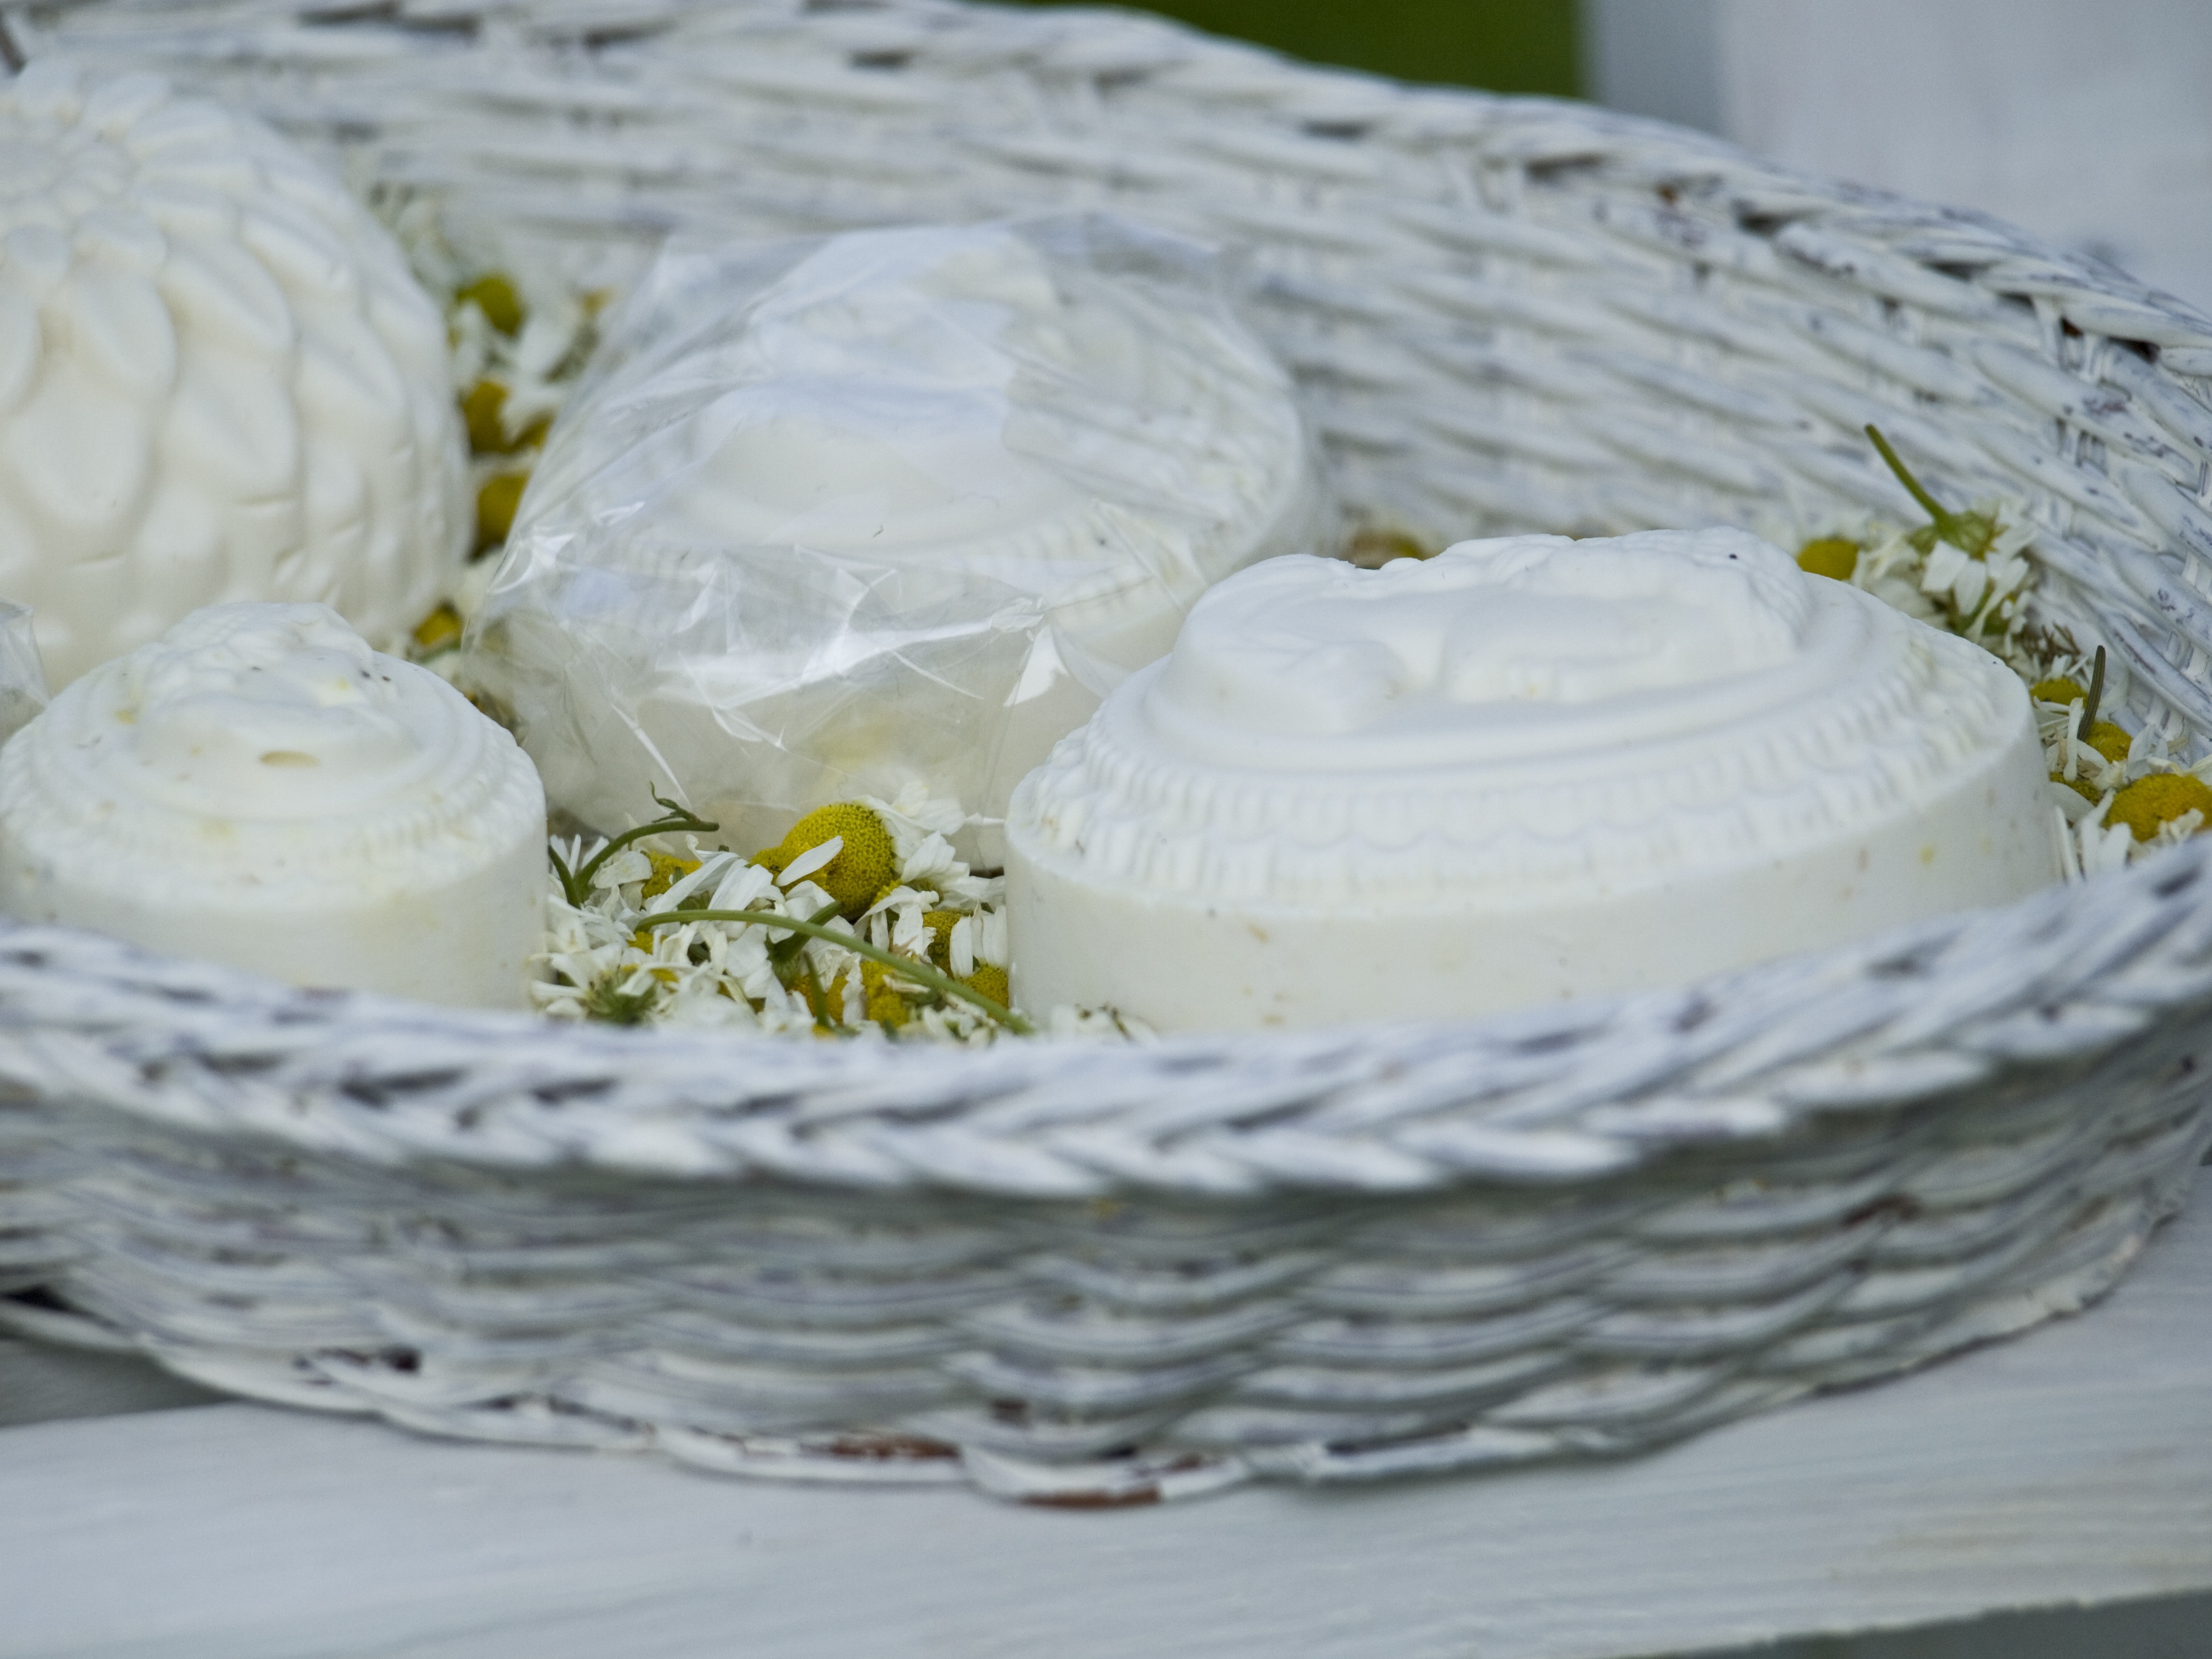
white, dish, food, produce, dessert, cuisine, cream, cake, whipped cream, icing, soap, chamomile, meringue, baked goods, wedding cake, torte, natural cosmetics, selbstruehrer, buttercream, cake decorating, pavlova, sole soap, cream pie